Kottarathil Sankunni

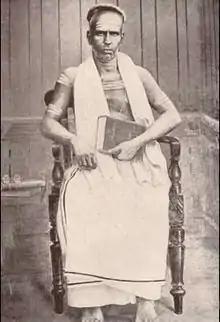

Kottarathil Sankunni (born Vasudevan, 1855–1937) was an Indian writer of Malayalam literature. Best known as the author of Aithihyamala, an eight-volume compilation of century-old legends about Kerala, Sankunni's writings cover prose and poetry, including verses for Kathakali and Ottan Thullal. He was one of the founding members of "Bhashaposhini Sabha" founded by Kandathil Varghese Mappillai and was also involved with "Bharata Vilasam Sabha", another literary initiative. He died on July 22, 1937.